Plenty (film)

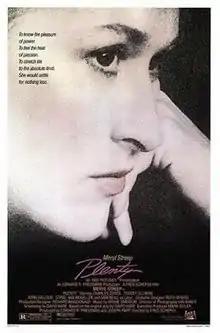
Theatrical release poster

Plenty is a 1985 American drama film directed by Fred Schepisi and starring Meryl Streep, adapted from David Hare's play of the same name.